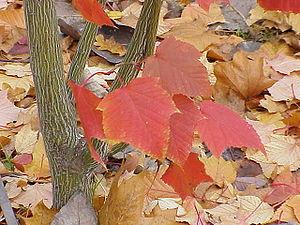
L'Érable jaspé de rouge est une espèce d'érable découverte en 1867 par Carl Johann Maximowicz et introduite en Europe en 1892. Elle appartient à la section Macrantha de la classification des érables.
Le nom Érable à peau de serpent est un nom générique donné à différentes espèces d'érable en raison de leur écorce striée. Certaines de ces espèces sont aussi appelées « érable jaspé ». Ces érables appartiennent à la section Macrantha de la classification des érables et sont tous originaires d'Asie à l'exception de Acer pensylvanicum :
Le liste des espèces d'érables comprend plus de cent espèces. Celles ayant un feuillage persistant sont repérées par le signe #. Les espèces et sections éteintes sont signalées par le symbole †.